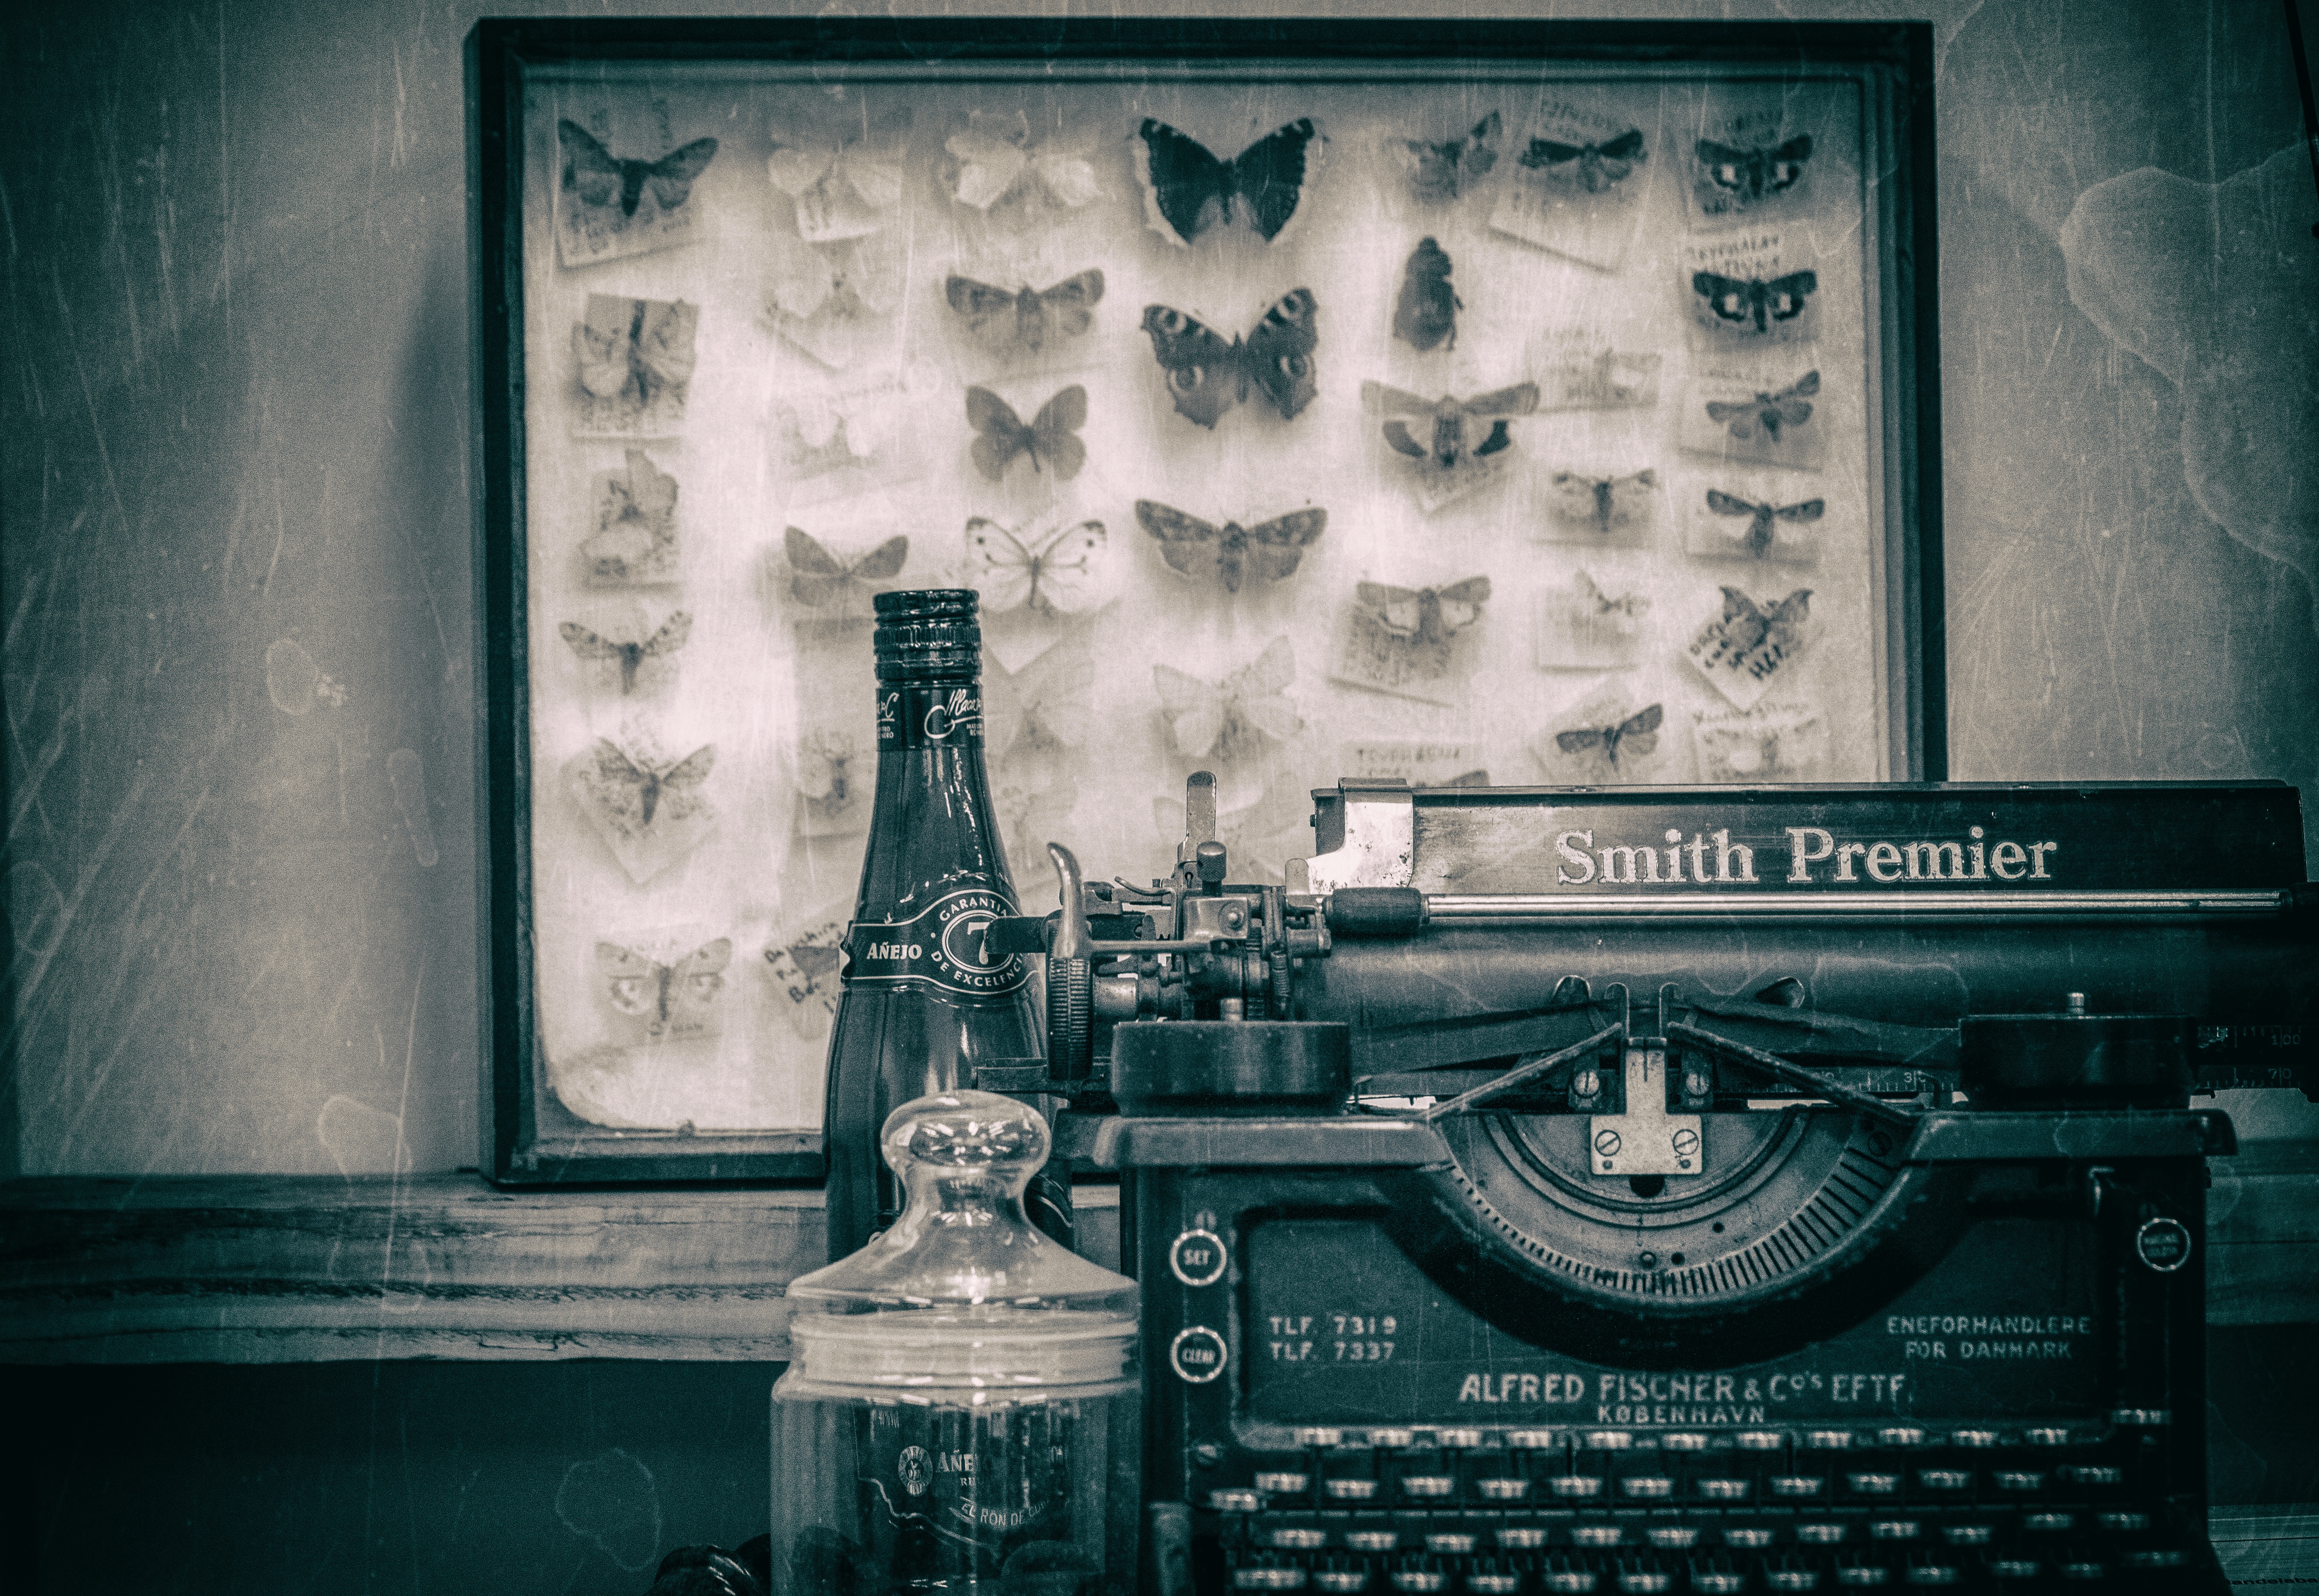
monochrome, photograph